Marka Gjoni

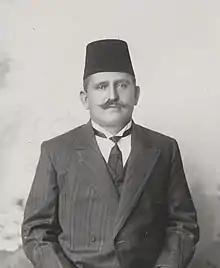
Portrait of Marka Gjoni

Kapedan Marka Gjoni (1861-1925) was the chieftain of the Mirdita region and tribe in North Albania. He was born in Orosh. He was assigned as "Kaymakam" of Mirdita by the Ottoman Empire during the absence of Prenk Bibë Doda who was interned in Anatolia due to his participation in the Albanian League of Prizren.